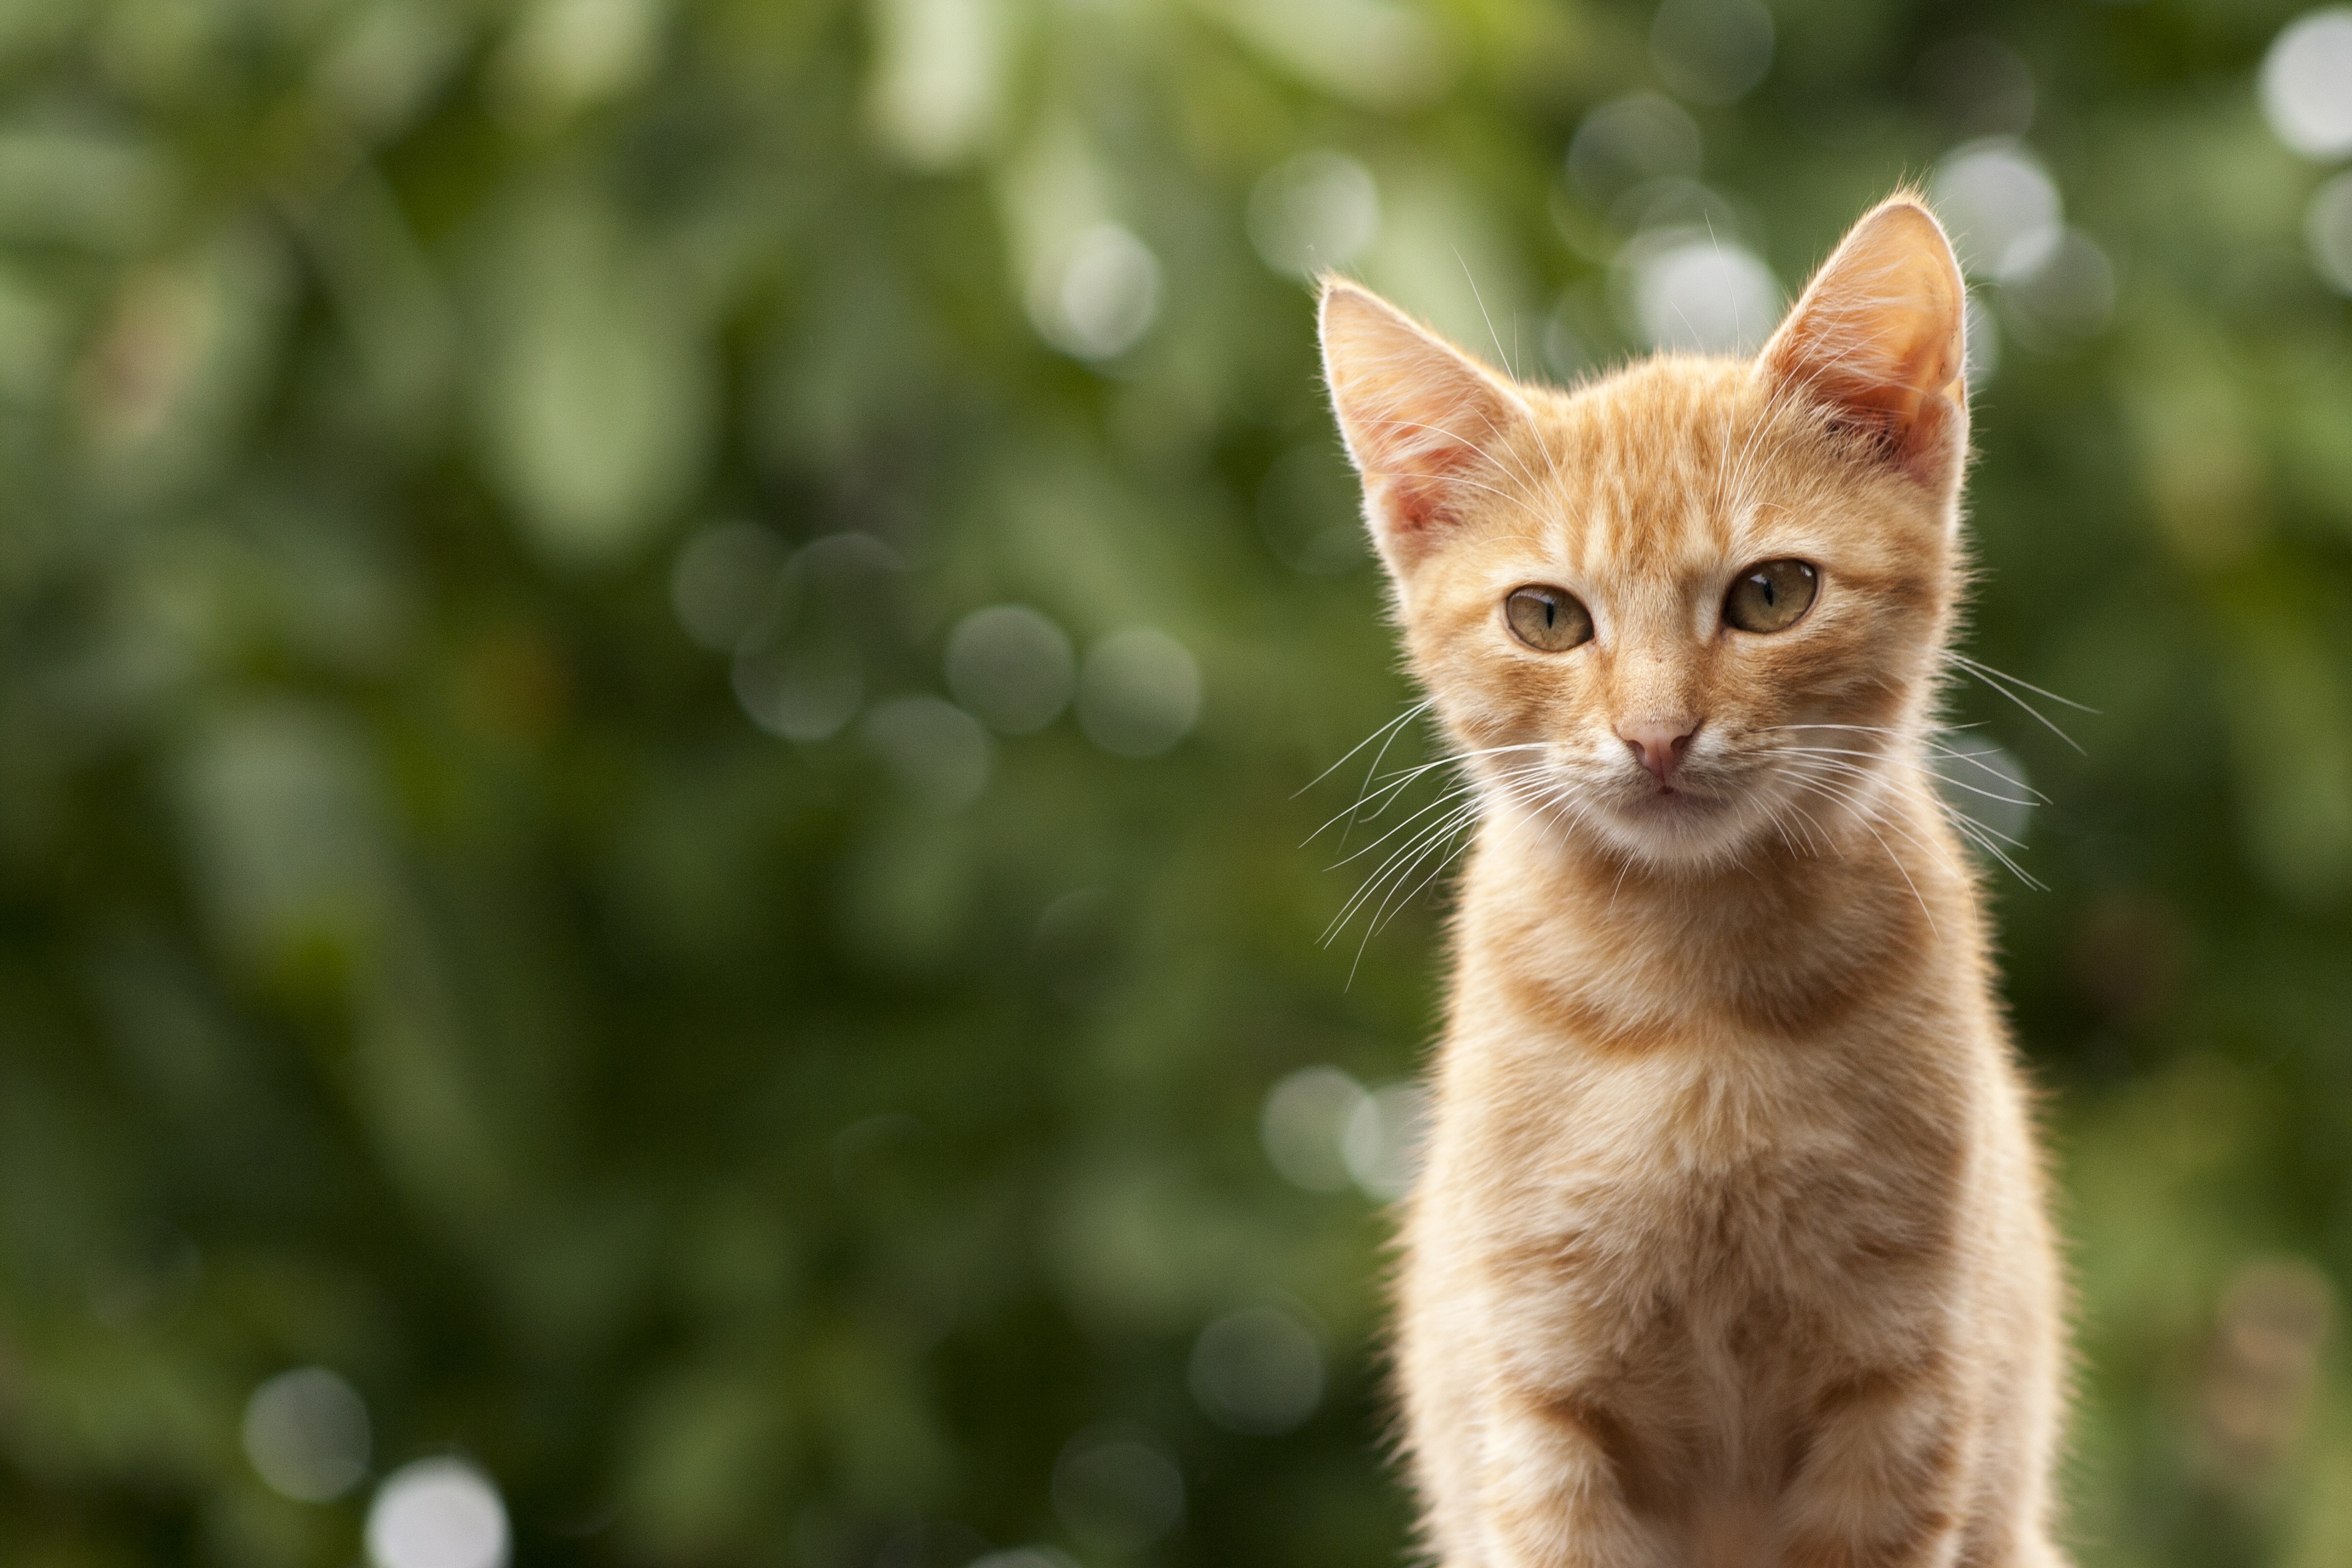
nature, portrait, kitten, cat, mammal, yellow, fauna, whiskers, vertebrate, beauty, wild cat, small to medium sized cats, cat like mammal